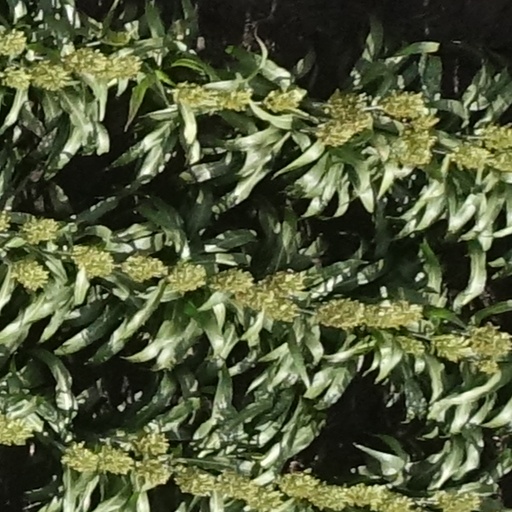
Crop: sorghum